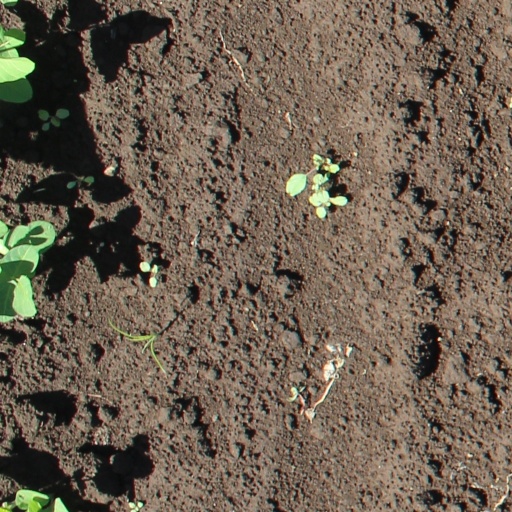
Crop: soybean